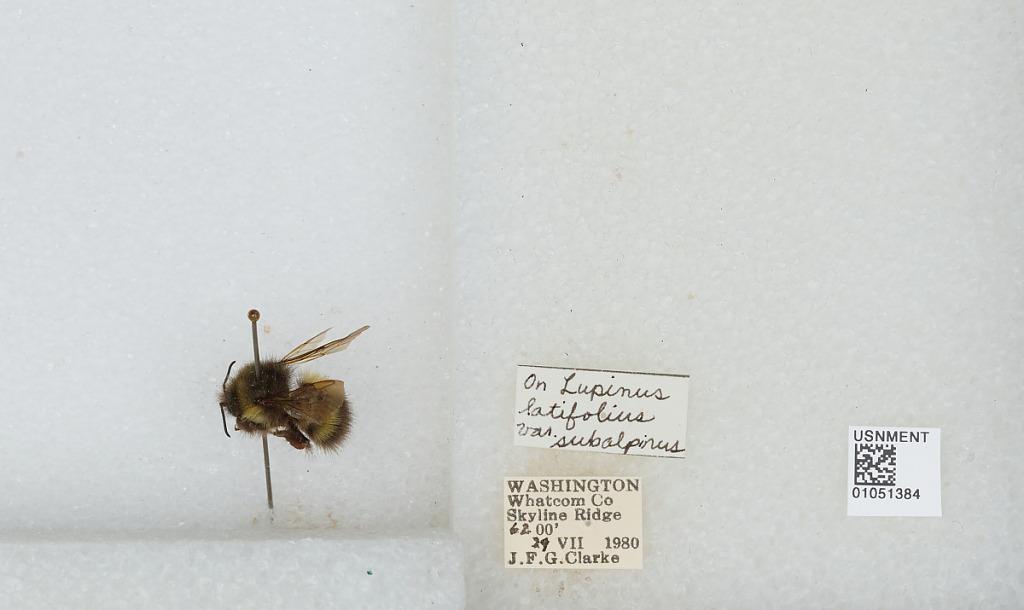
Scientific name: Bombus sp.
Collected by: J. Clarke
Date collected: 1980-7-29
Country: United States
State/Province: Washington
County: Whatcom
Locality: Skyline Ridge
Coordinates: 48.8592, -121.843